Polo in India

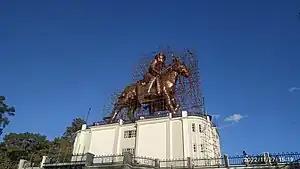
Marjing Polo Statue, the world's tallest polo player statue, standing inside the Marjing Polo Complex, dedicated to God Marjing, the Meitei deity of polo sports, in the Heingang Ching hills in Manipur

Qutubuddin Aibak, a Turkic slave from Central Asia who later became the Sultan of Delhi, ruled for only four years, from 1206 to 1210, dying an accidental death during a game of polo in Lahore (in present-day Pakistan) when his horse fell and he was impaled on the pommel of his saddle. The sport was also popular among Mughal emperors who called it "Chaugan". Emperor Akbar introduced an official set of rules for the sport.